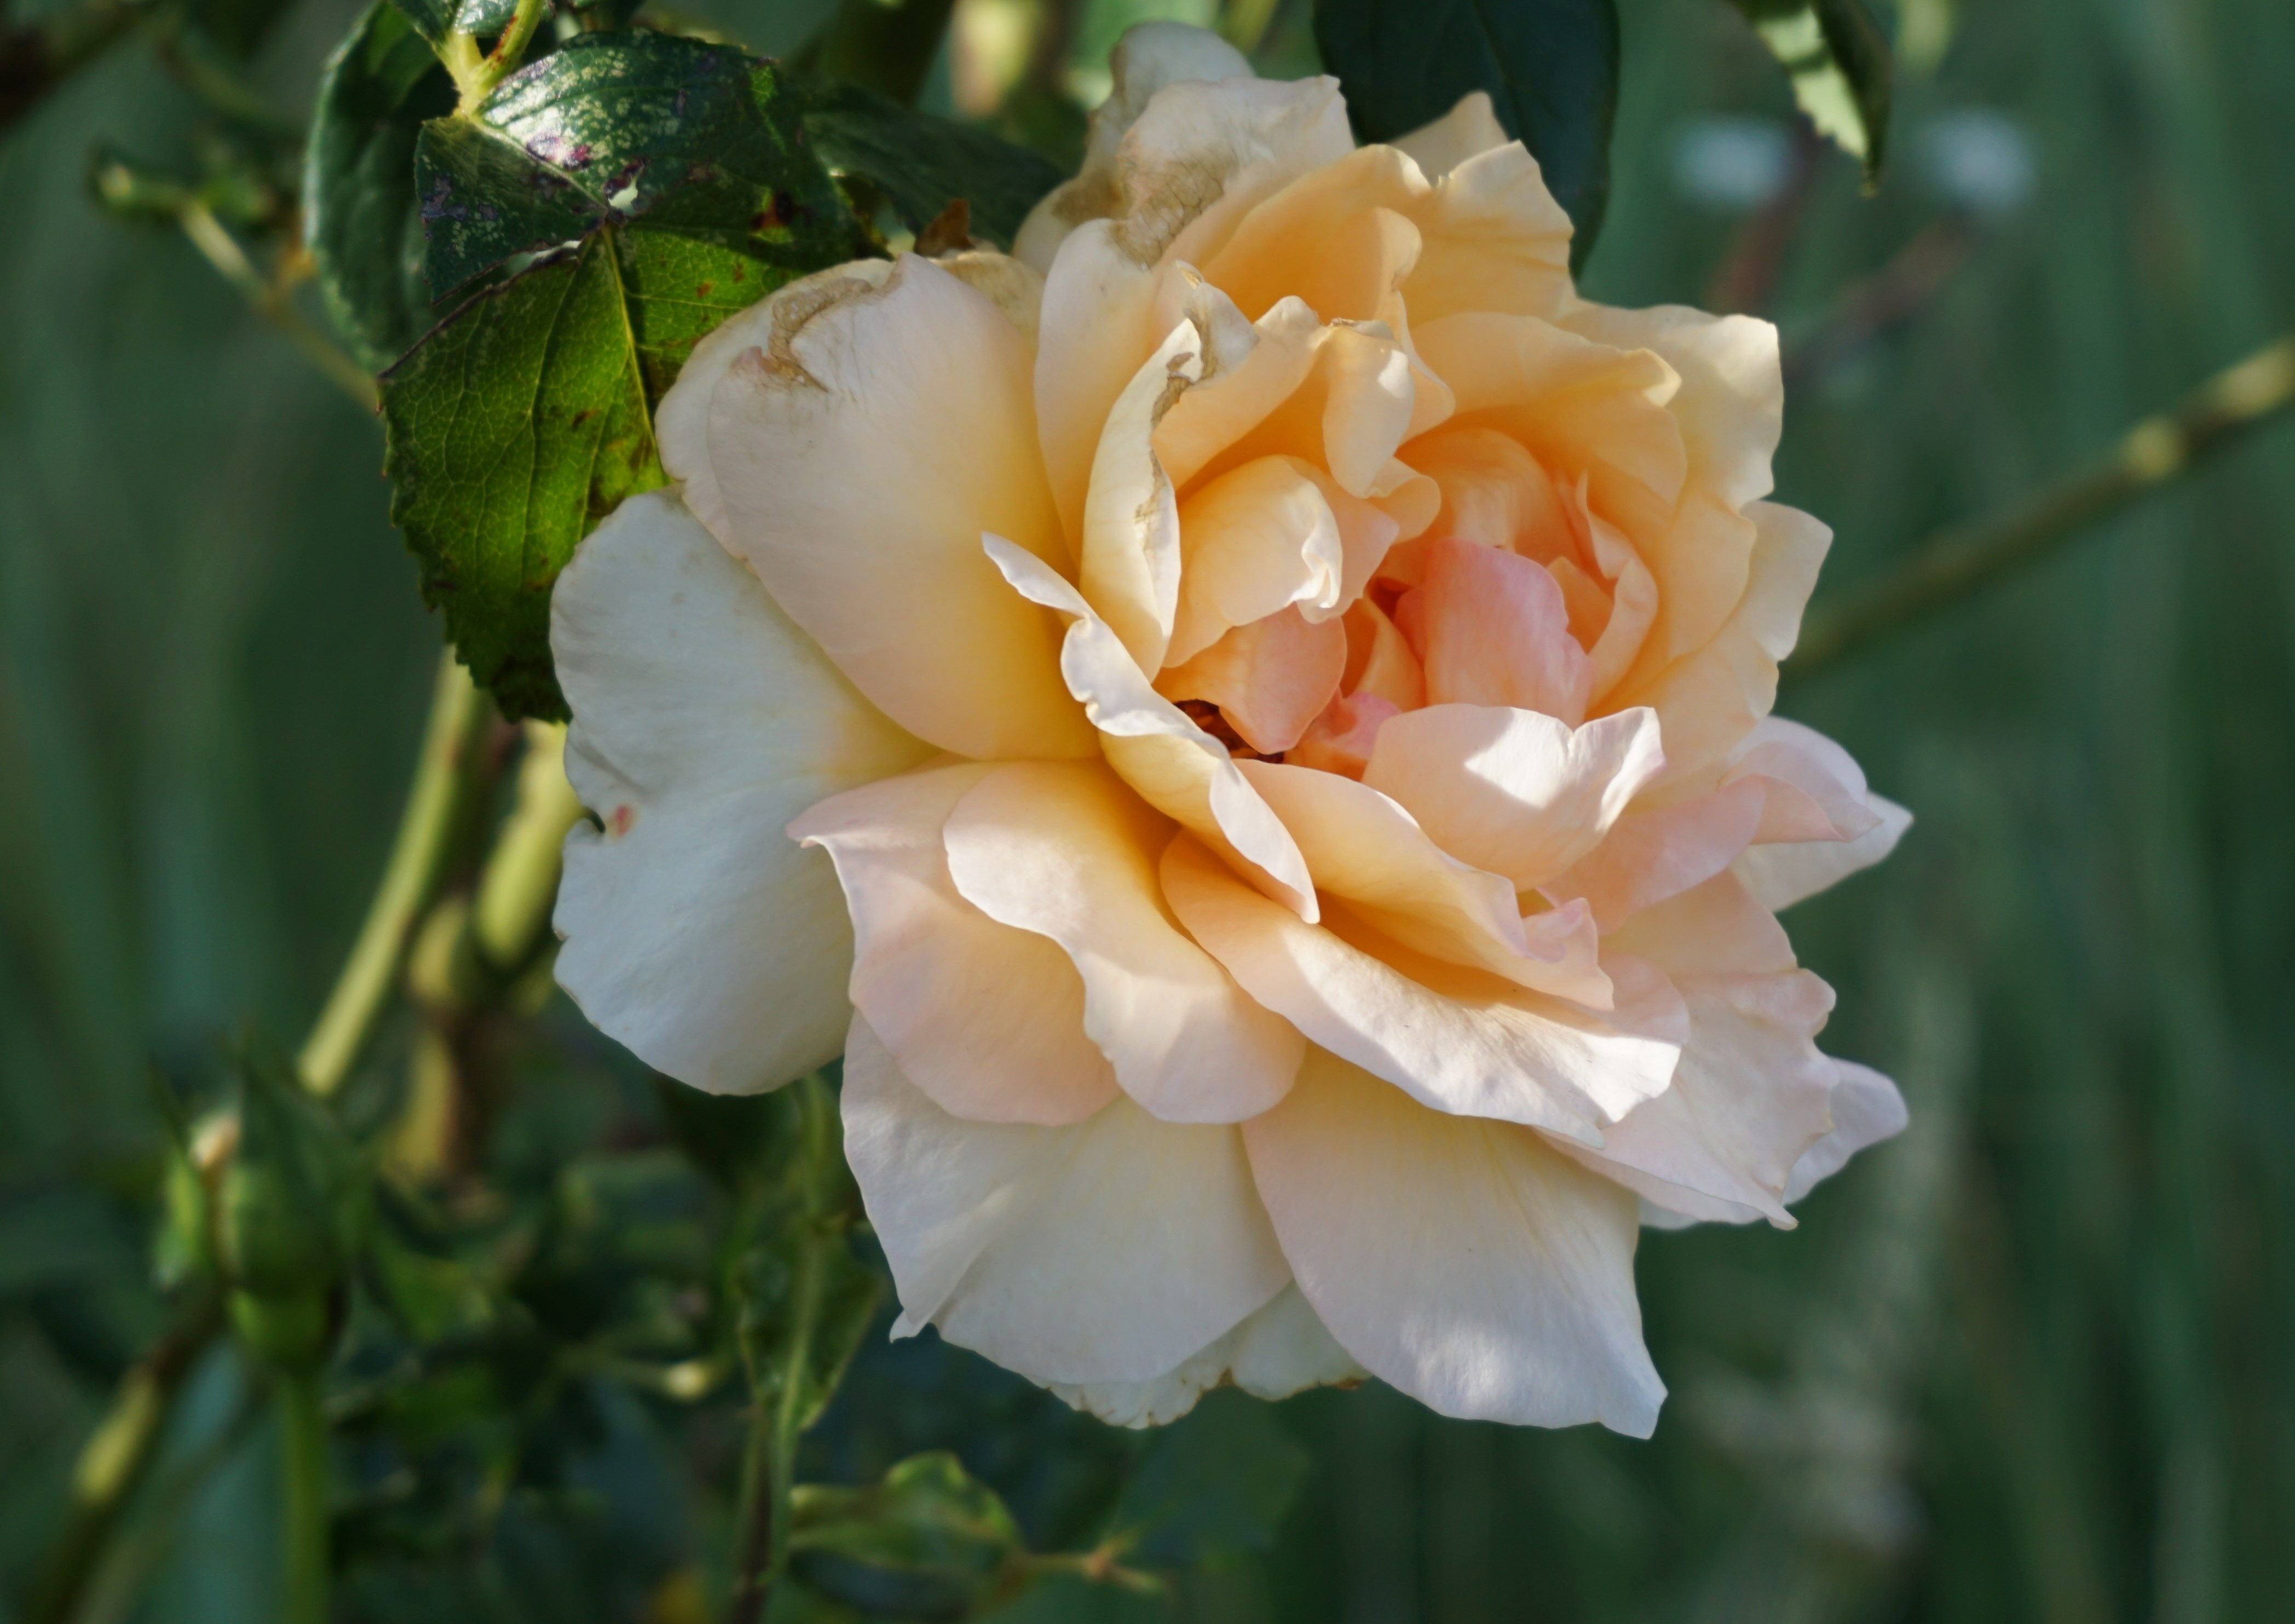
blossom, plant, flower, petal, bloom, rose, orange, botany, flora, floribunda, macro photography, rose blooms, flowering plant, garden roses, rose family, land plant, rose order